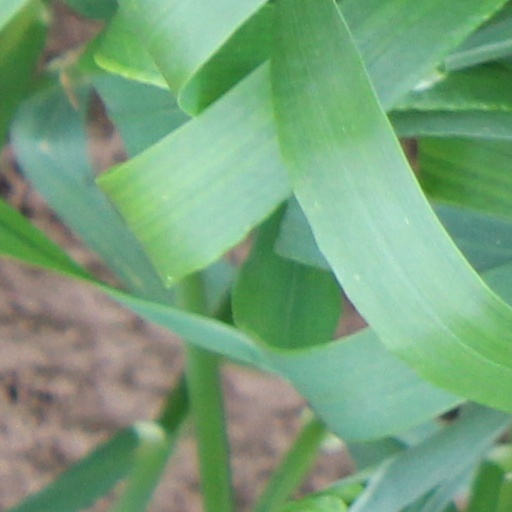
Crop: wheat